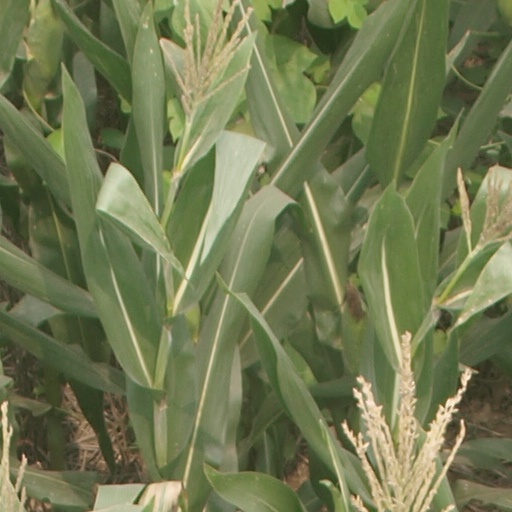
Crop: maize; corn